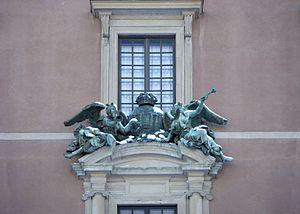
Le palais royal de Stockholm est un palais royal situé sur le Norrström, dans la partie nord de Gamla stan de Stockholm, en Suède. Il s'agit de la résidence officielle des monarques de Suède.